Aparajito

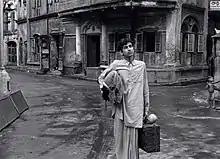
Smaran Ghosal in "Aparajito"

"Aparajito" was based on the last fifth of the novel "Pather Panchali" and the first third of the novel "Aparajito" by Banerjee. The novel "Pather Panchali" is a classic bildungsroman (a type of coming-of-age story) in the canon of Bengali literature. It first appeared as a serial in a Calcutta periodical in 1928 and was published as a book the next year. According to Ray's biographer, Robinson, among the three films of the Apu trilogy, "Aparajito" bears the closest resemblance with its literary source. Banerjee's depiction of the mother-son relation fascinated Ray. Robinson writes: "Their relationship had some echoes on a purely psychological plane for him". Ray was in particular moved by Banerjee's "daring and profound revelation", that "for some time after Sarbajaya's death Apu becomes familiar with a strange sensation ... his immediate reaction had been one of pleasure, like a surge of release ... a delight in the breaking of bonds ... there was no doubt he loved his mother, but the news of her death had at first brought him pleasure—he couldn't avoid the truth". Ray's wife Bijoya also voiced her concerns when she discovered the plot, asking him "Do you think people in our country will accept a son's relief at having won his freedom at his mother's death?" Ray was aware of the risk, saying: "let's see what happens. After all, later Apu was full of regret at his initial reaction upon his mother's death. And as he realized, her death actually came as a very big blow to him".